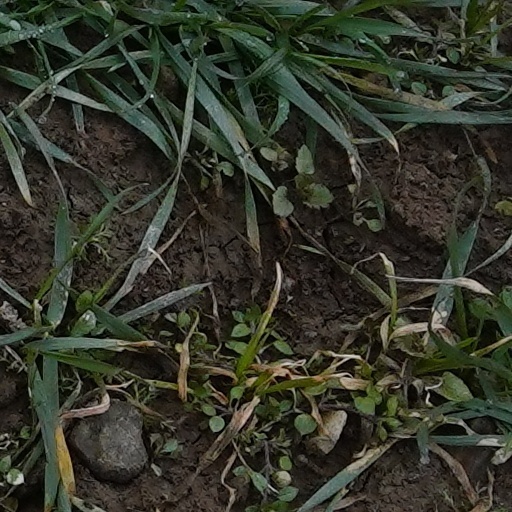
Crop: wheat